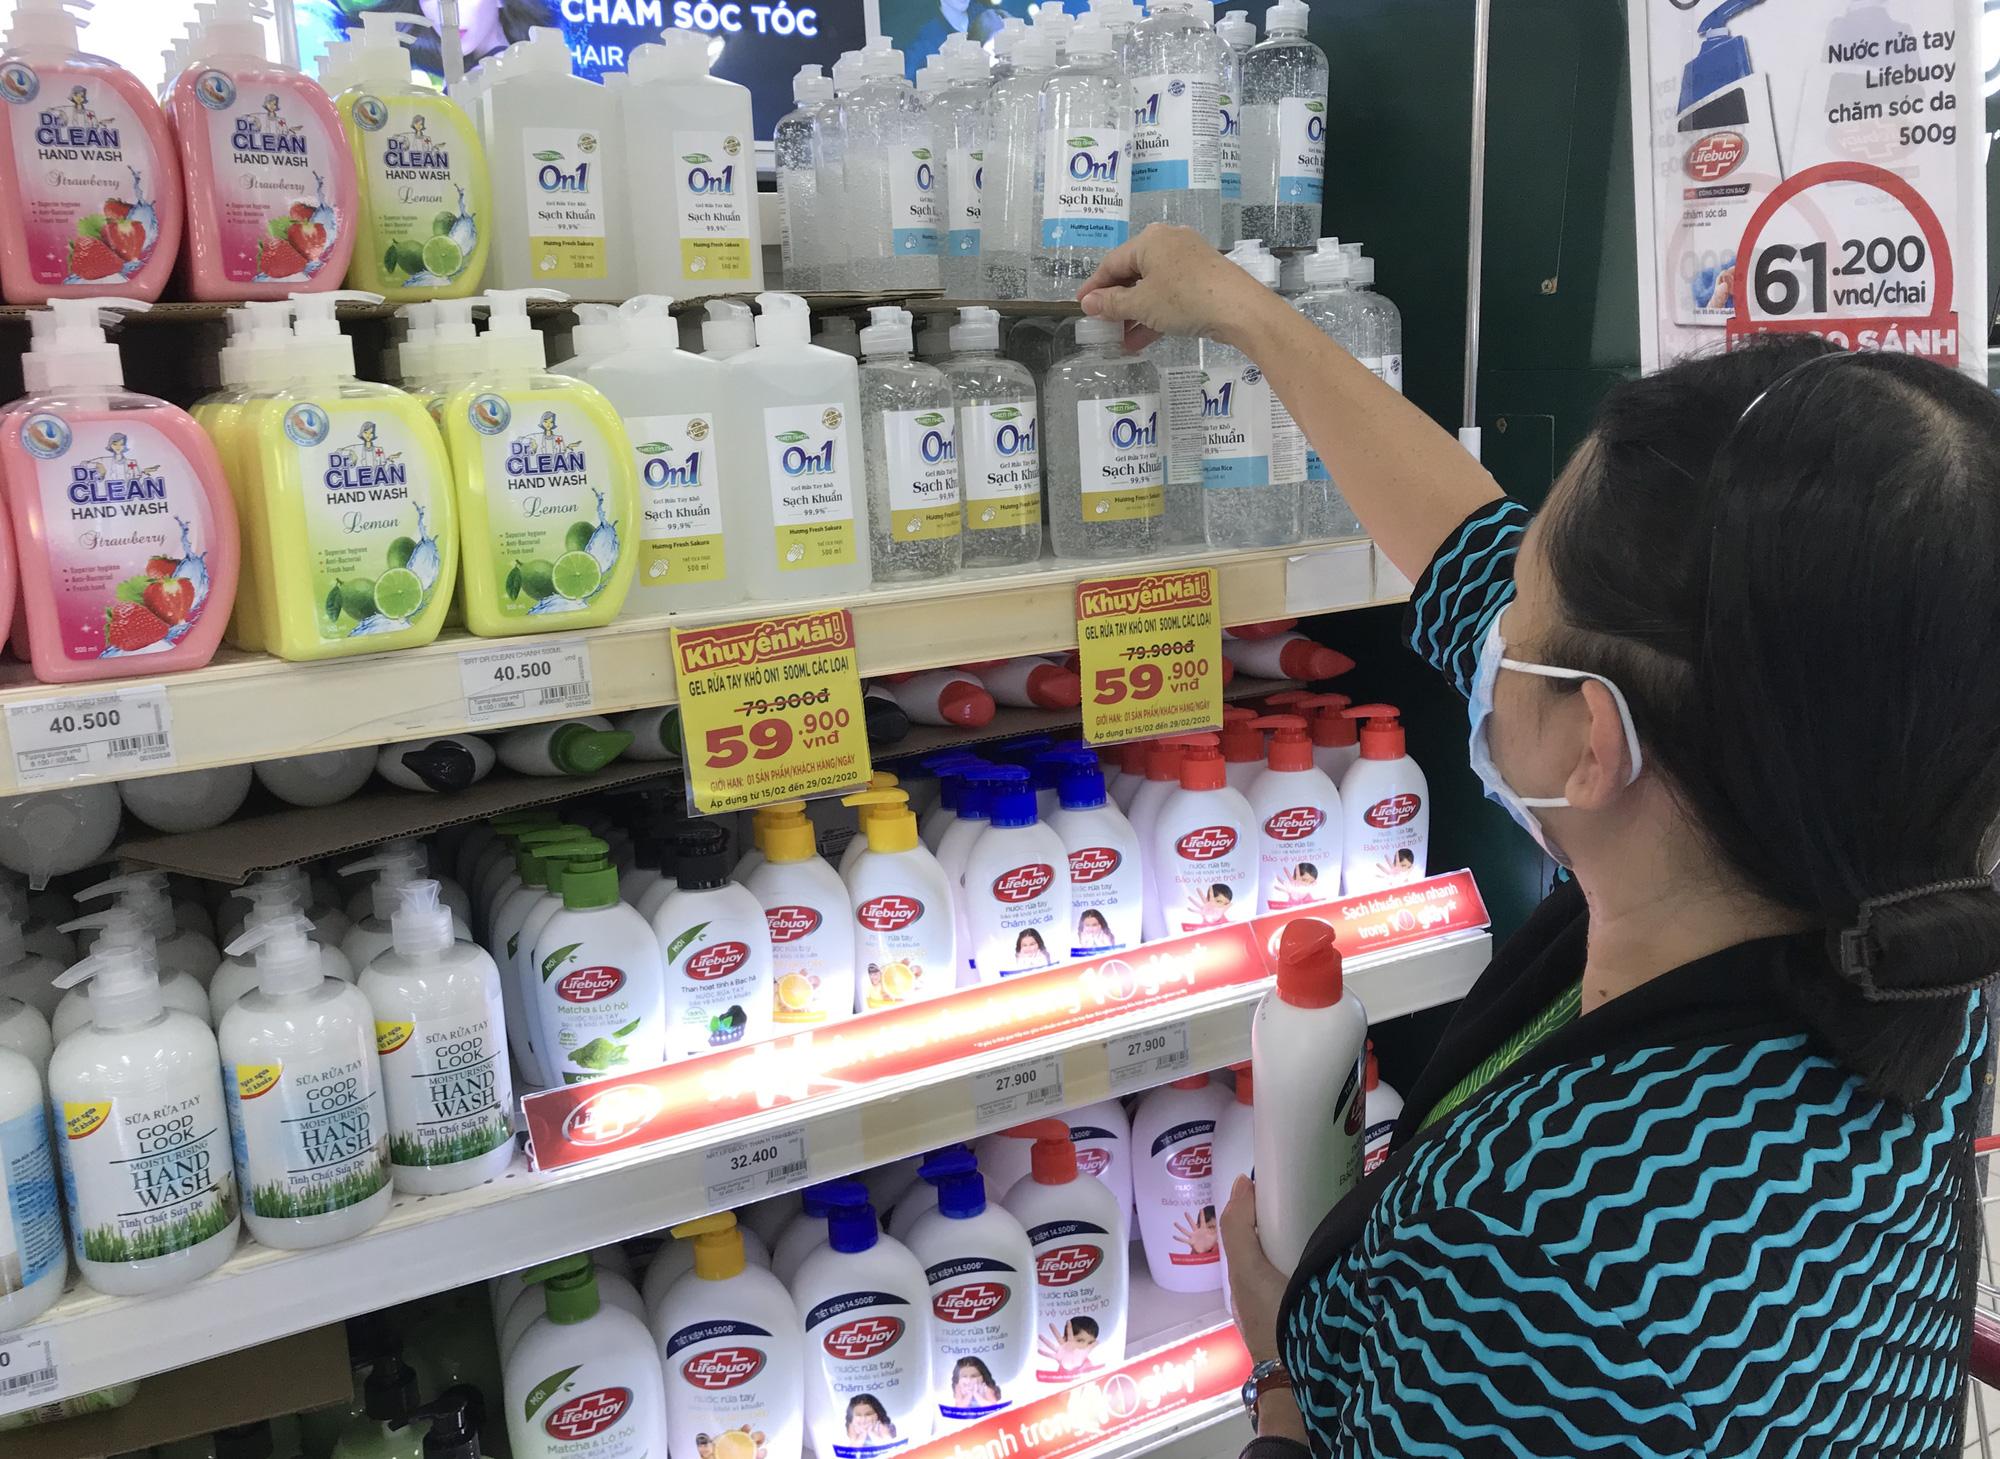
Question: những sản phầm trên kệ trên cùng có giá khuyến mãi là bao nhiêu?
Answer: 59 000 đồng